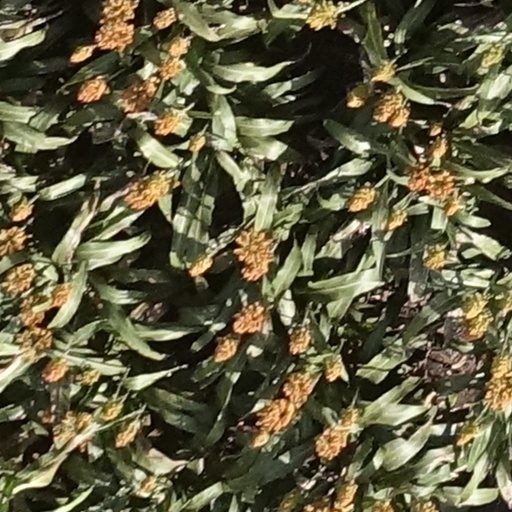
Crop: sorghum